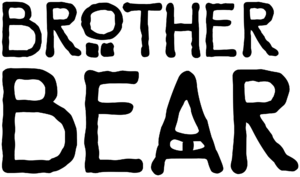
Bjørne Brødre
Filmens logo.
Bjørne Brødre er Oscar-nomineret tegnefilm fra 2003, produceret af Walt Disney Animation Studios og udgivet af Walt Disney Pictures i USA den 1. november 2003 og i Danmark den 6. februar 2004. Filmen handler om en inuit dreng, som sværger hævn over en bjørn, efter en kamp, hvor drengens ældste bror døde. Drengen følger efter bjørnen og dræber den, men Ånderne bliver vrede over denne unødvendige død, og forvandler drengen til en bjørn som straf. Efterfølgeren Bjørne Brødre 2 var en direkte-til-video, udkom i 2006.